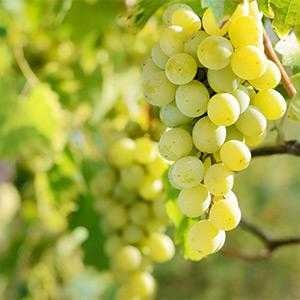
Label: Grapes